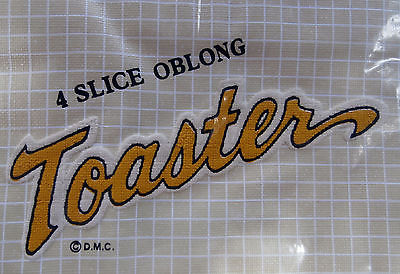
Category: toaster